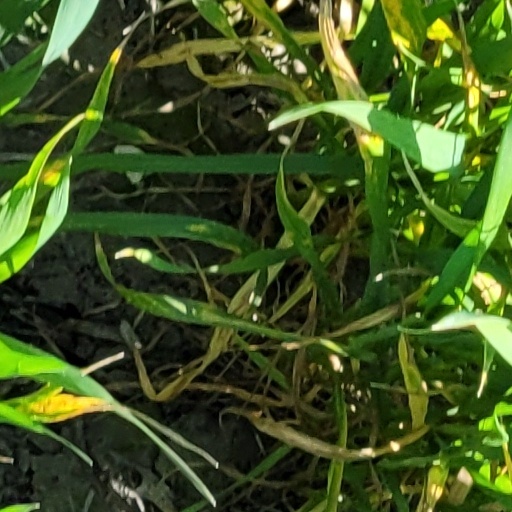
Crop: wheat